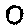
Label: 0